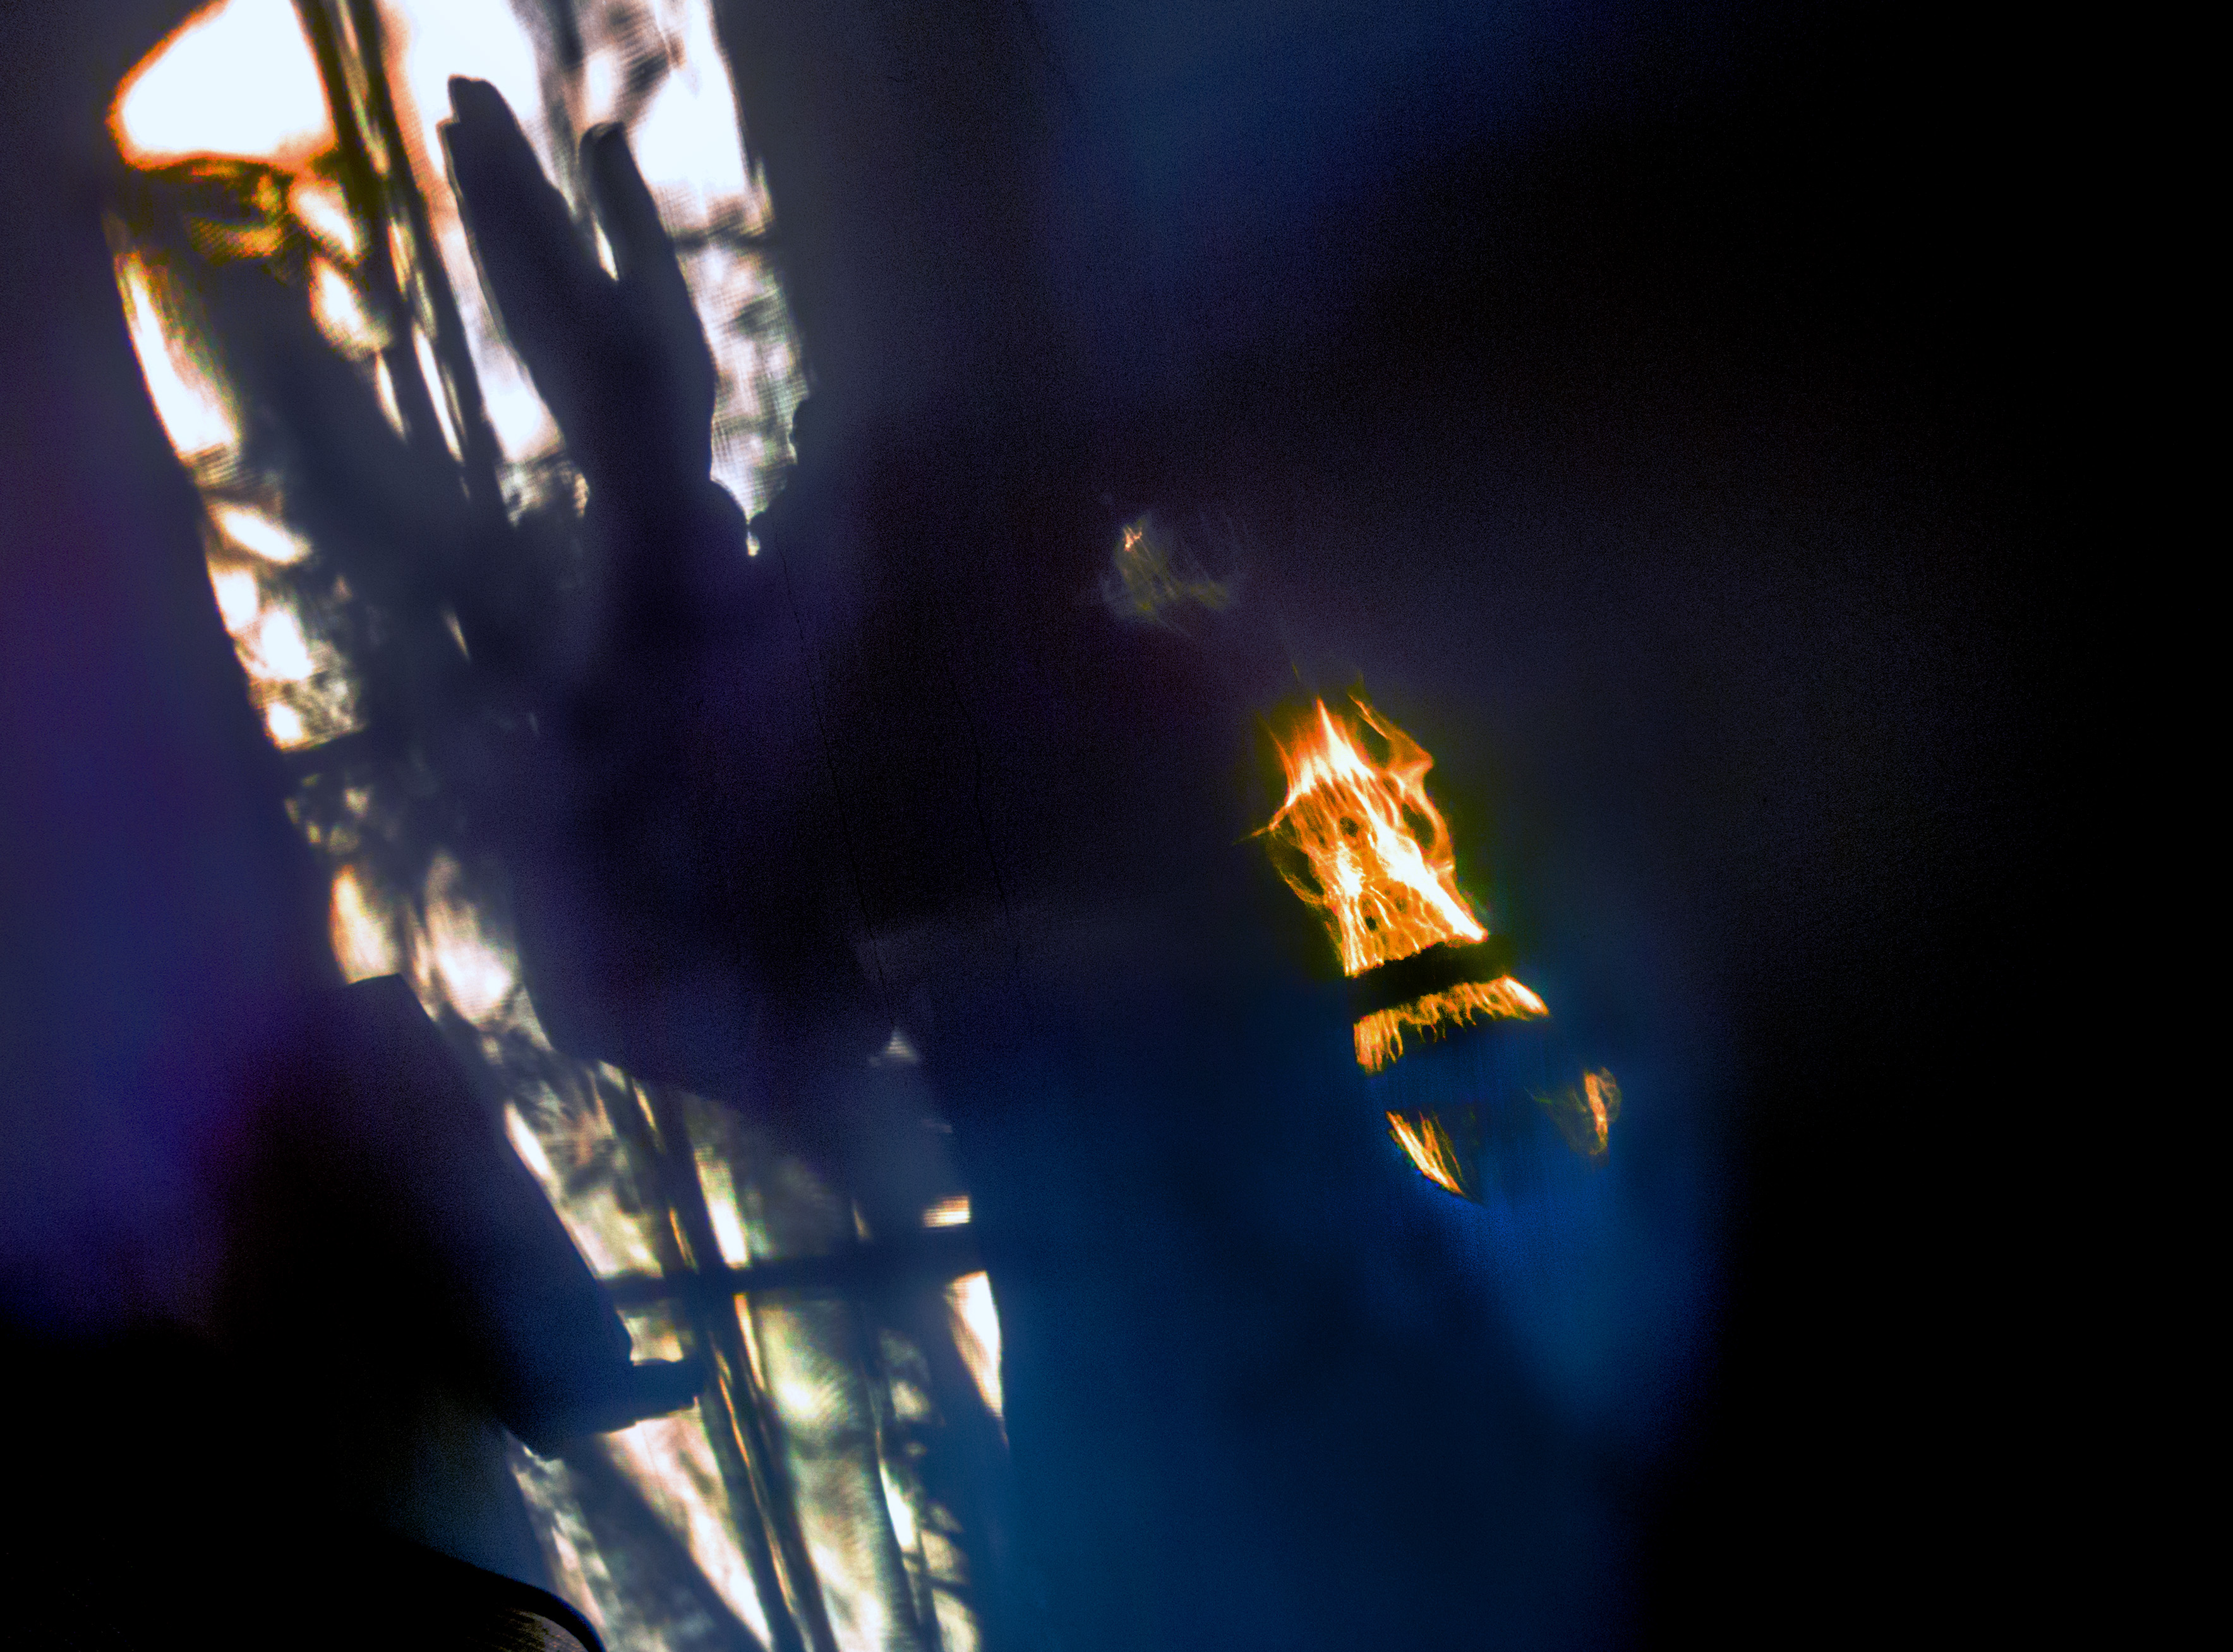
light, night, concert, darkness, blue, lighting, cool image, performance, atmosphere of earth